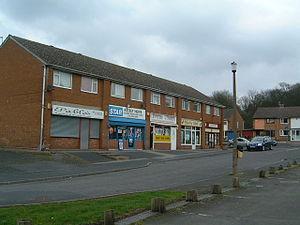
Ketley est une banlieue du nouvelle ville Telford dans le quartier de Telford et Wrekin et le district cérémonial de Shropshire. C'est une paroisse civile. L'est de Ketley, est en train de se faire réaménager comme partie du Telford Millennium Community parti du Millennium Communities Programme. Il consistera de 750 nouvelles maisons et quelques endroits de travail, une nouvelle école primaire, des bureaux de travail.